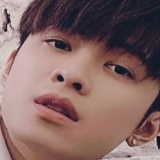
ca sĩ Gin Tuấn Kiệt